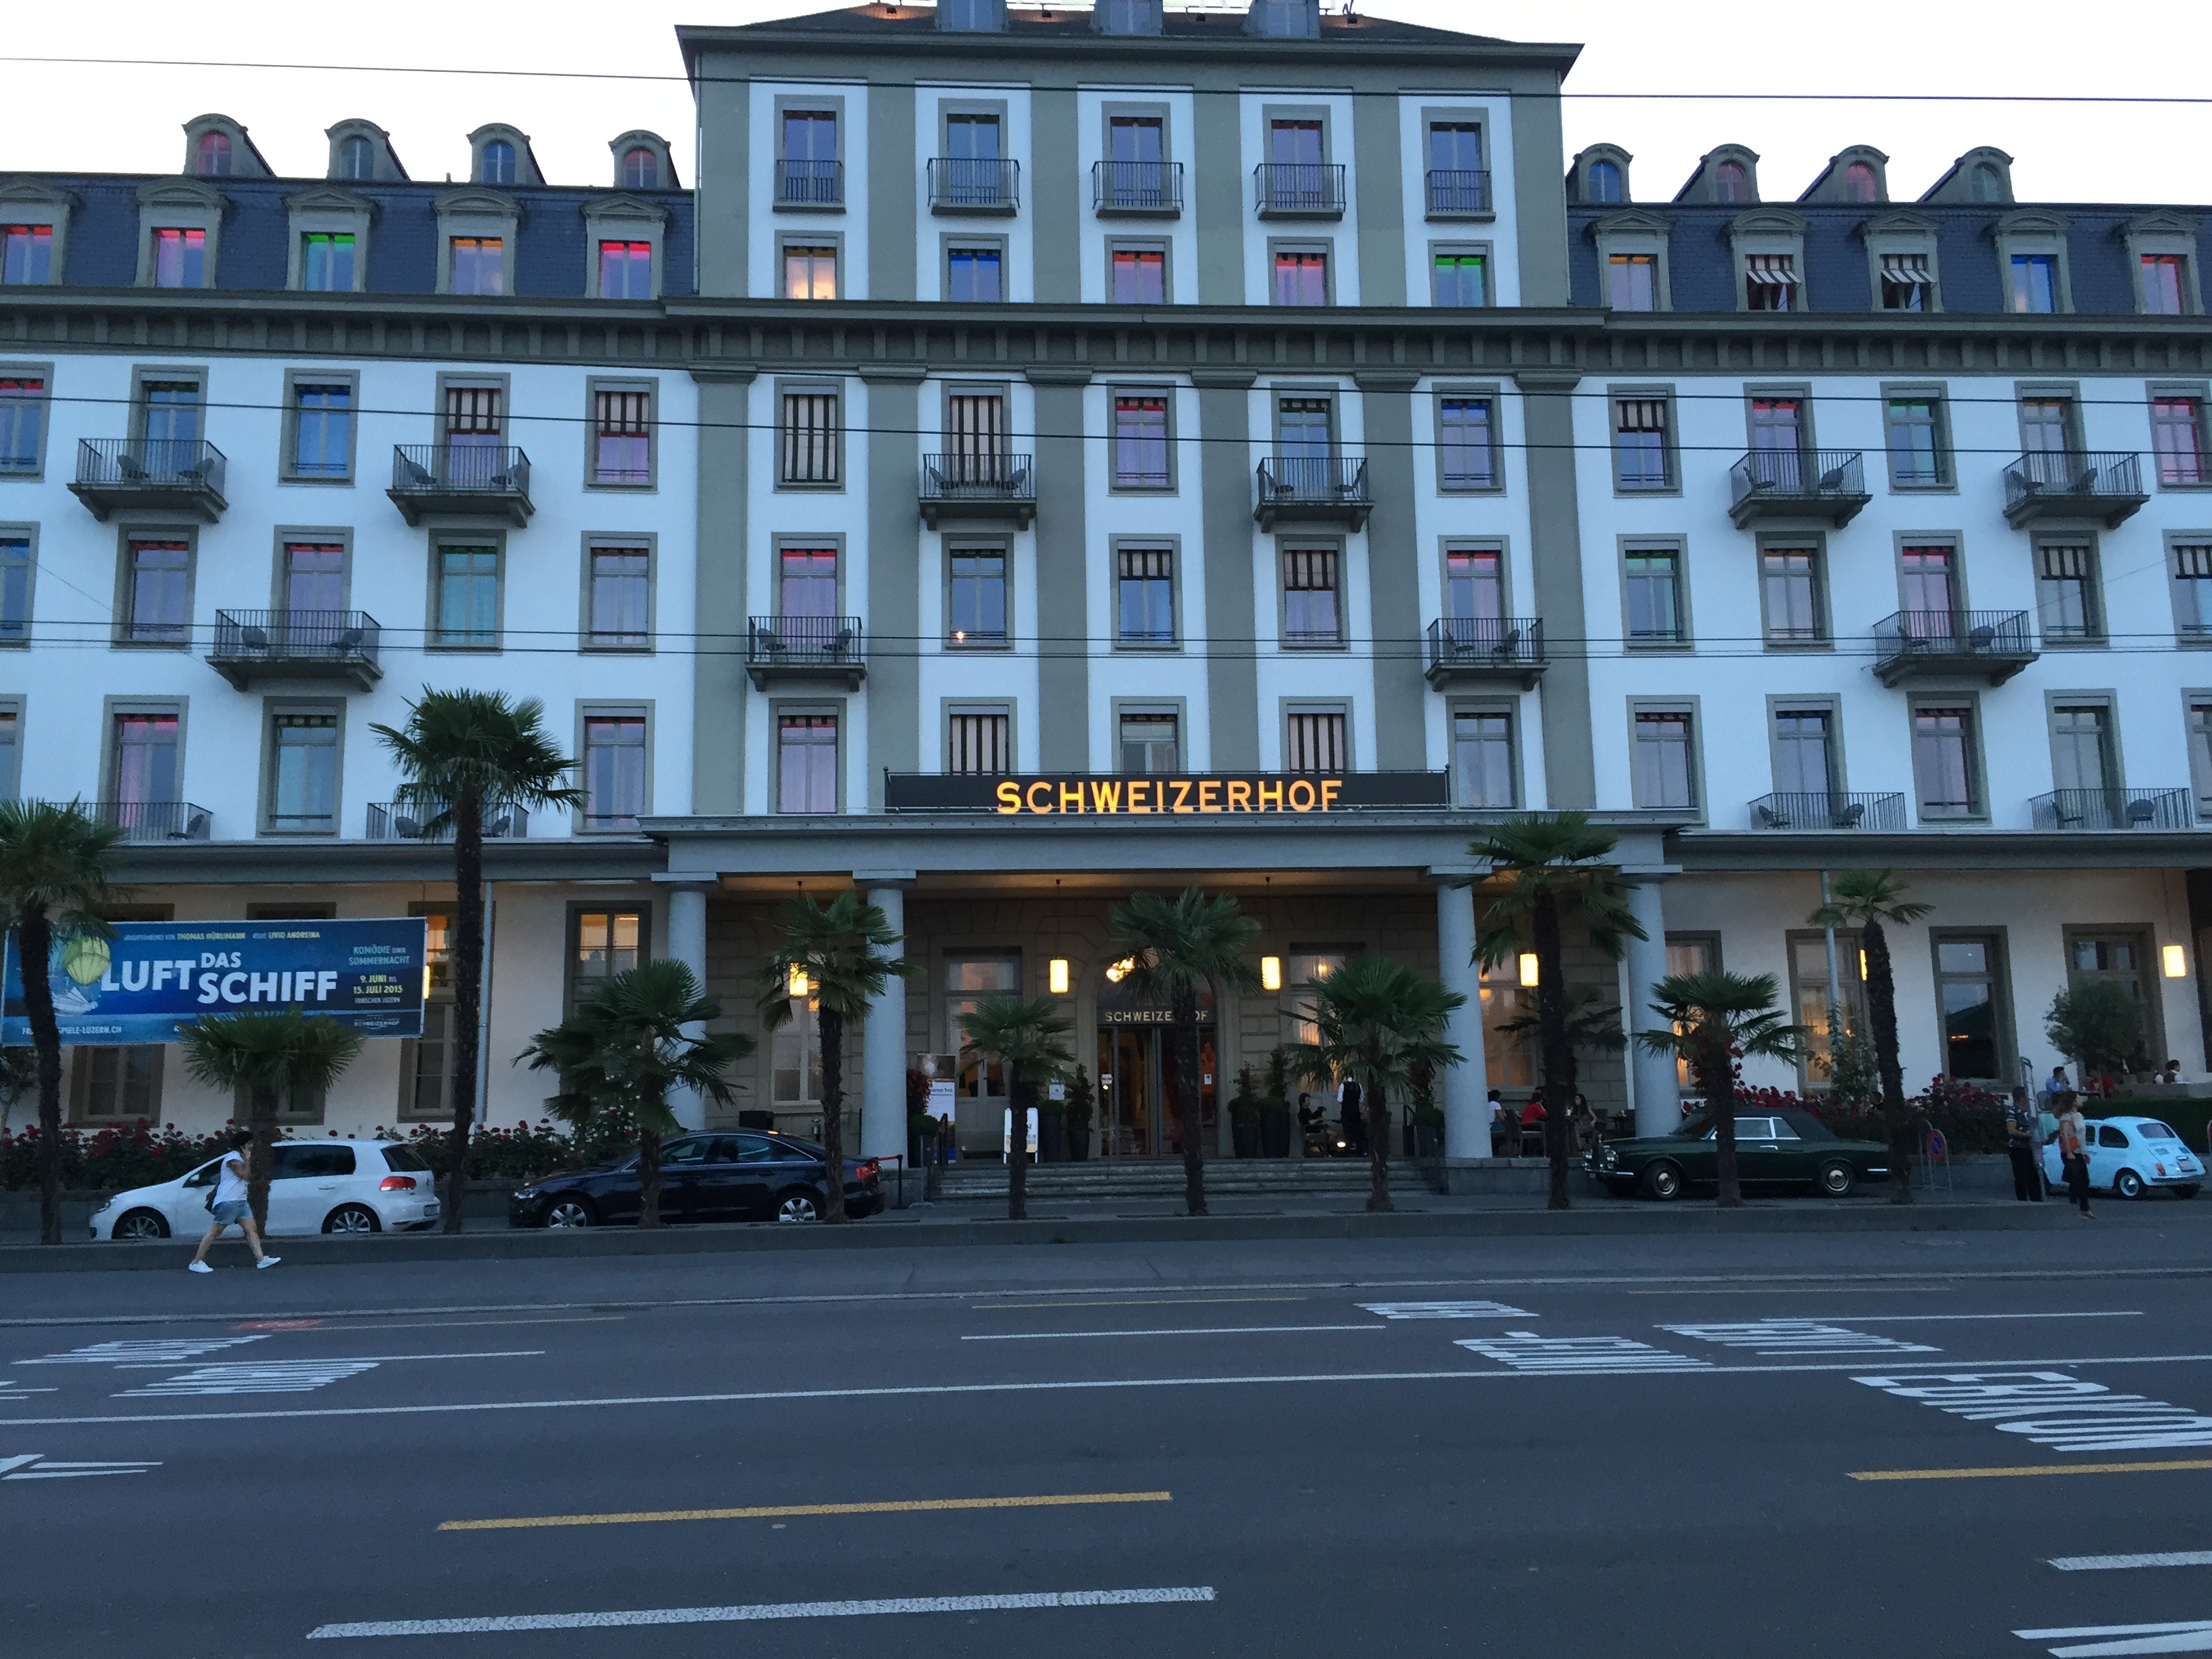
architecture, road, street, town, building, city, cityscape, downtown, plaza, facade, infrastructure, town square, metropolis, neighbourhood, urban area, residential area, human settlement, metropolitan area